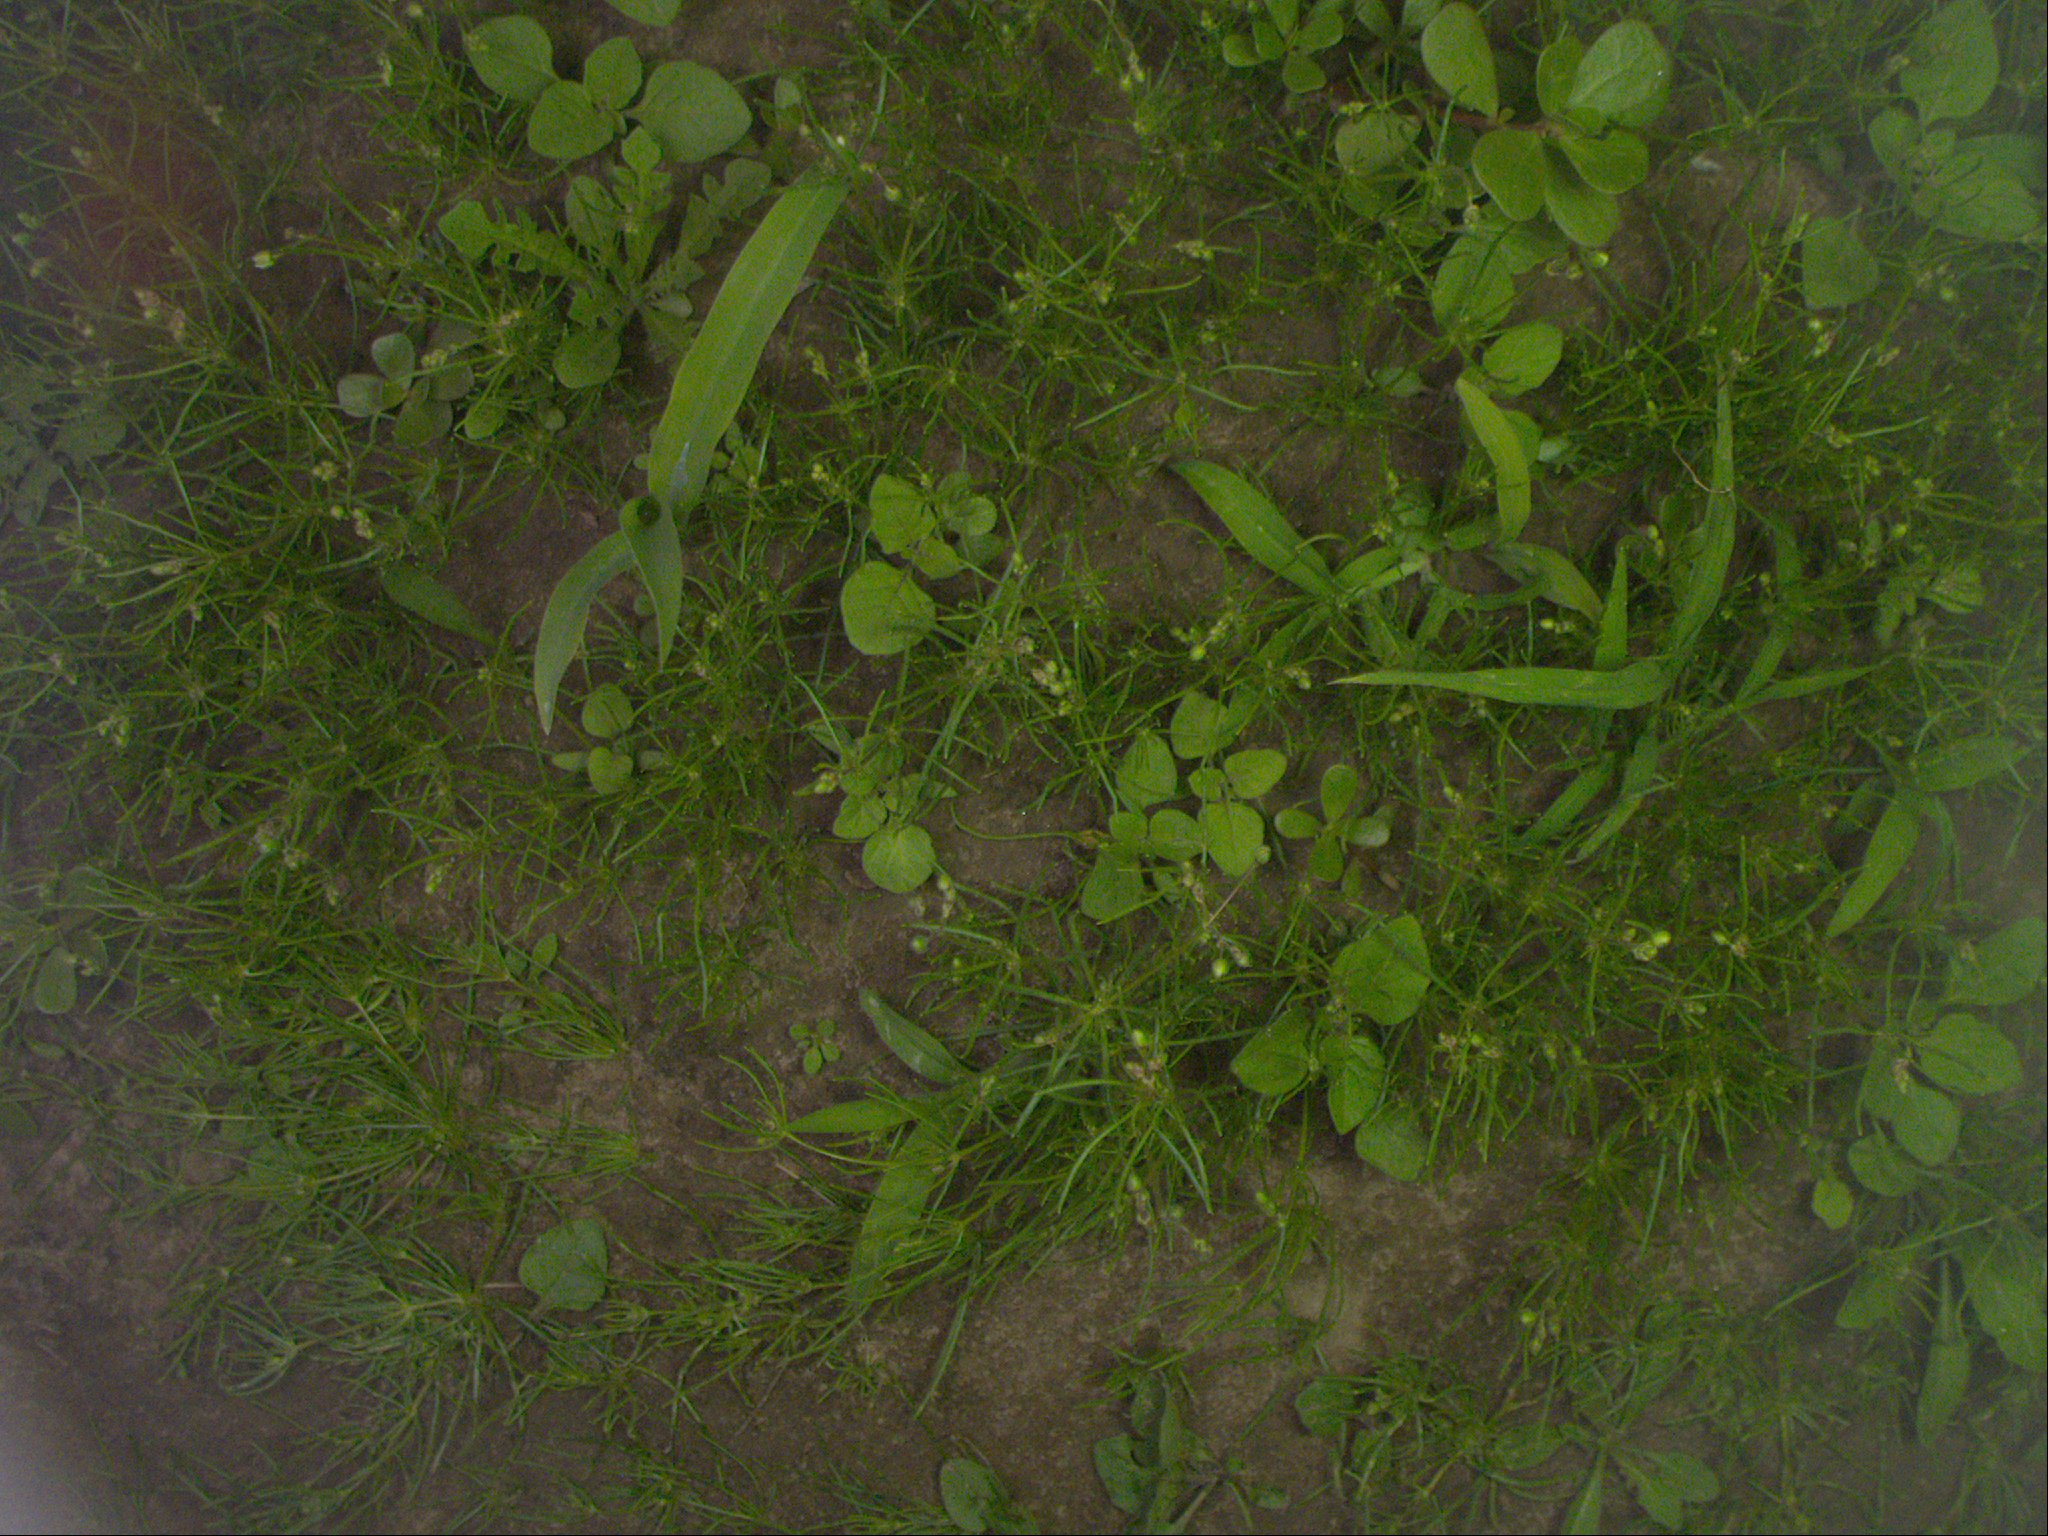
Crop: maize
Objects: maize, stem_maize